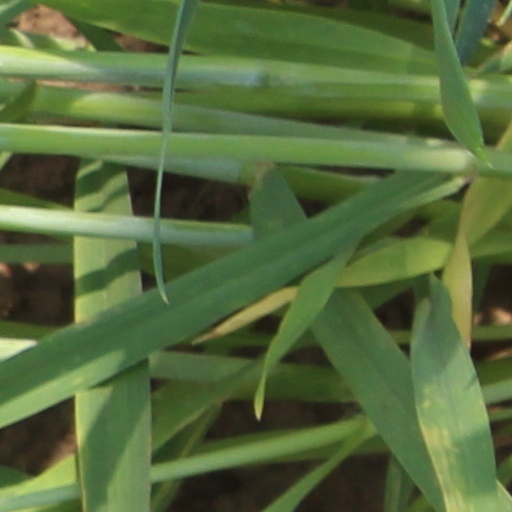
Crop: wheat